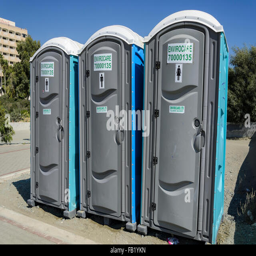
portable toilets in a row